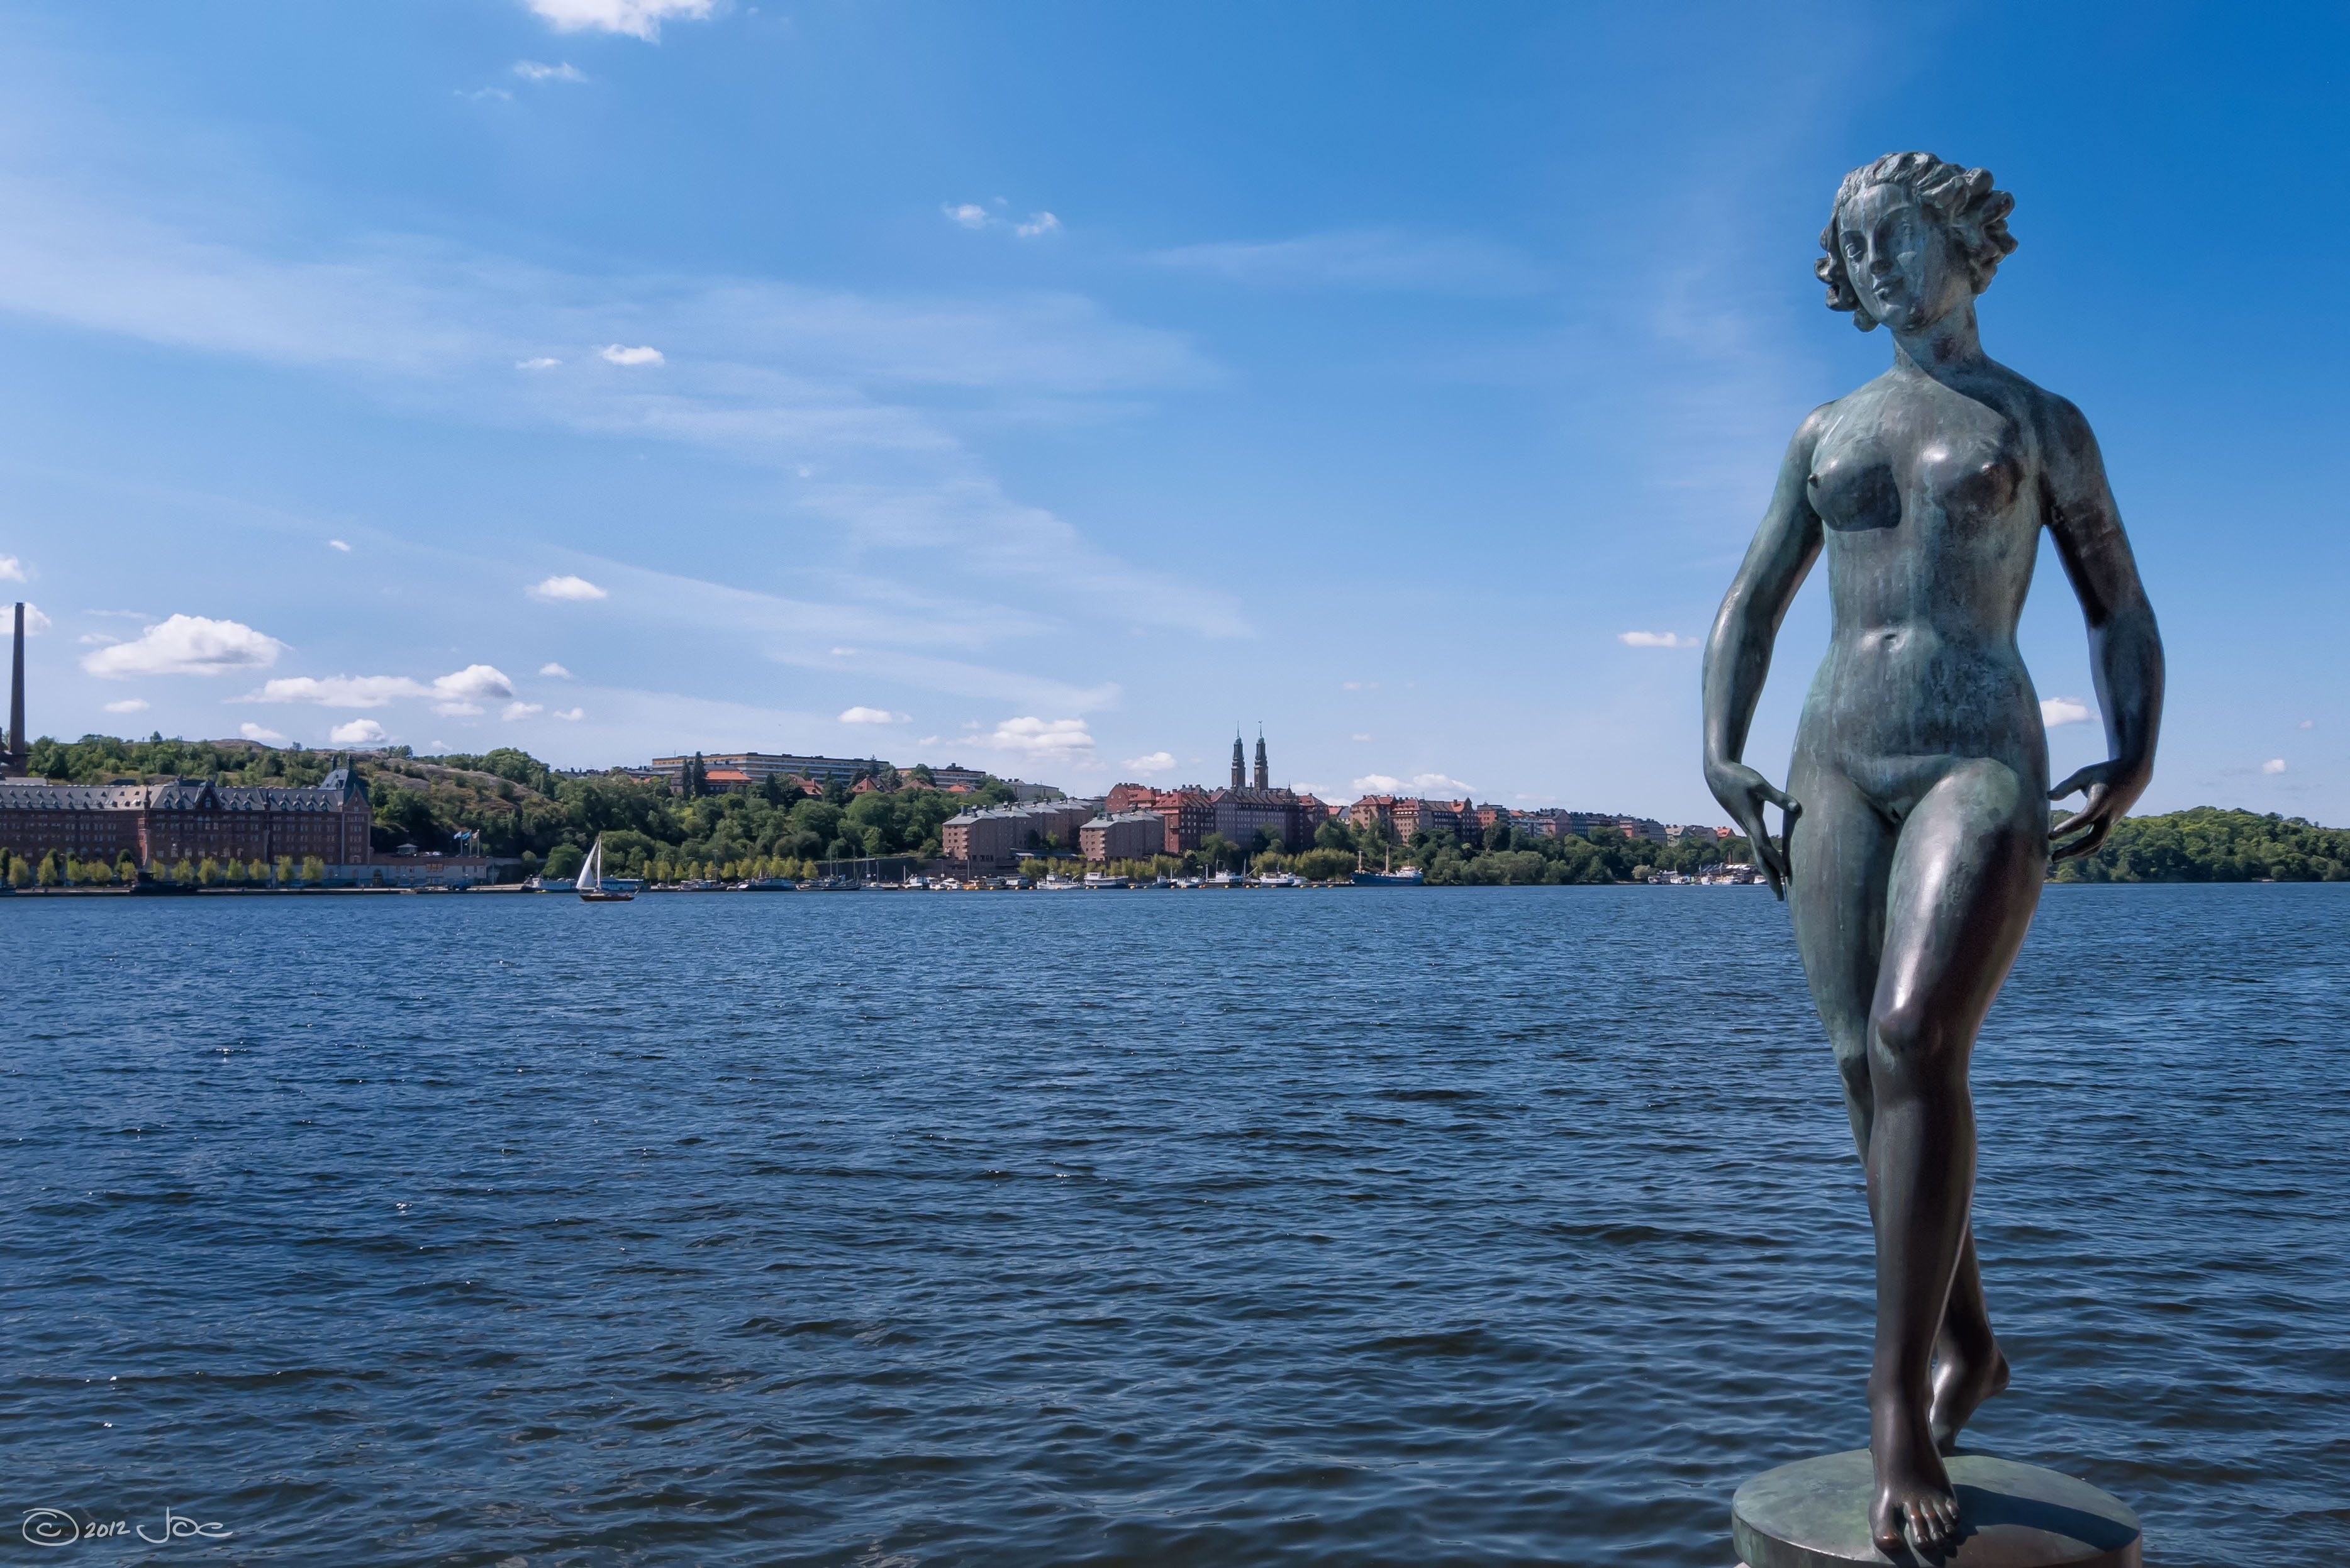
sea, water, city, vacation, statue, dance, hall, the, carl, stockholm, eldh